Solomon

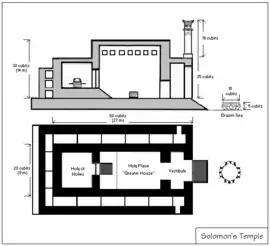
A sketch of Solomon's Temple, based on descriptions in the Scriptures.

Jewish scribes say that Solomon's teacher was Shimei ben Gera, and while he lived, he prevented Solomon from marrying foreign wives. The Talmud says at Ber. 8a: "For as long as Shimei the son of Gera was alive Solomon did not marry the daughter of Pharaoh" (see also Midrash Tehillim to Ps. 3:1). Solomon's execution of Shimei was his first descent into sin.